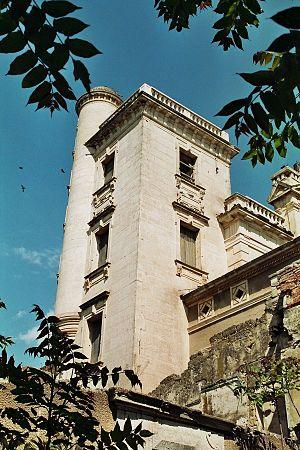
Montcalm est un hameau de vingt-cinq habitants qui appartient à la commune française de Vauvert, dans le Gard en Languedoc-Roussillon. Montcalm est un hameau situé en pleine Petite Camargue, au milieu des étangs et des marais. Ce hameau dispose d'une annexe de mairie d'un restaurant d'une école et d'un musée automobile. Le hameau de Montcalm se trouve sur la route de Vauvert.
Le canton de Vauvert est un canton français situé dans le département du Gard en région Occitanie.
Vauvert est une commune française située dans le département du Gard en région Occitanie.